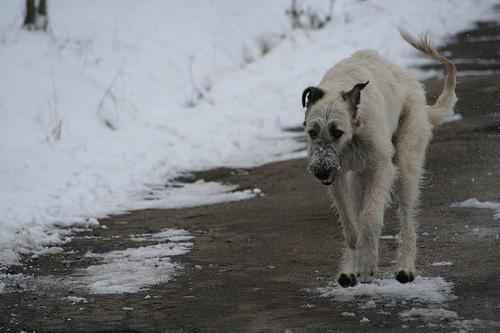
Irish_wolfhound